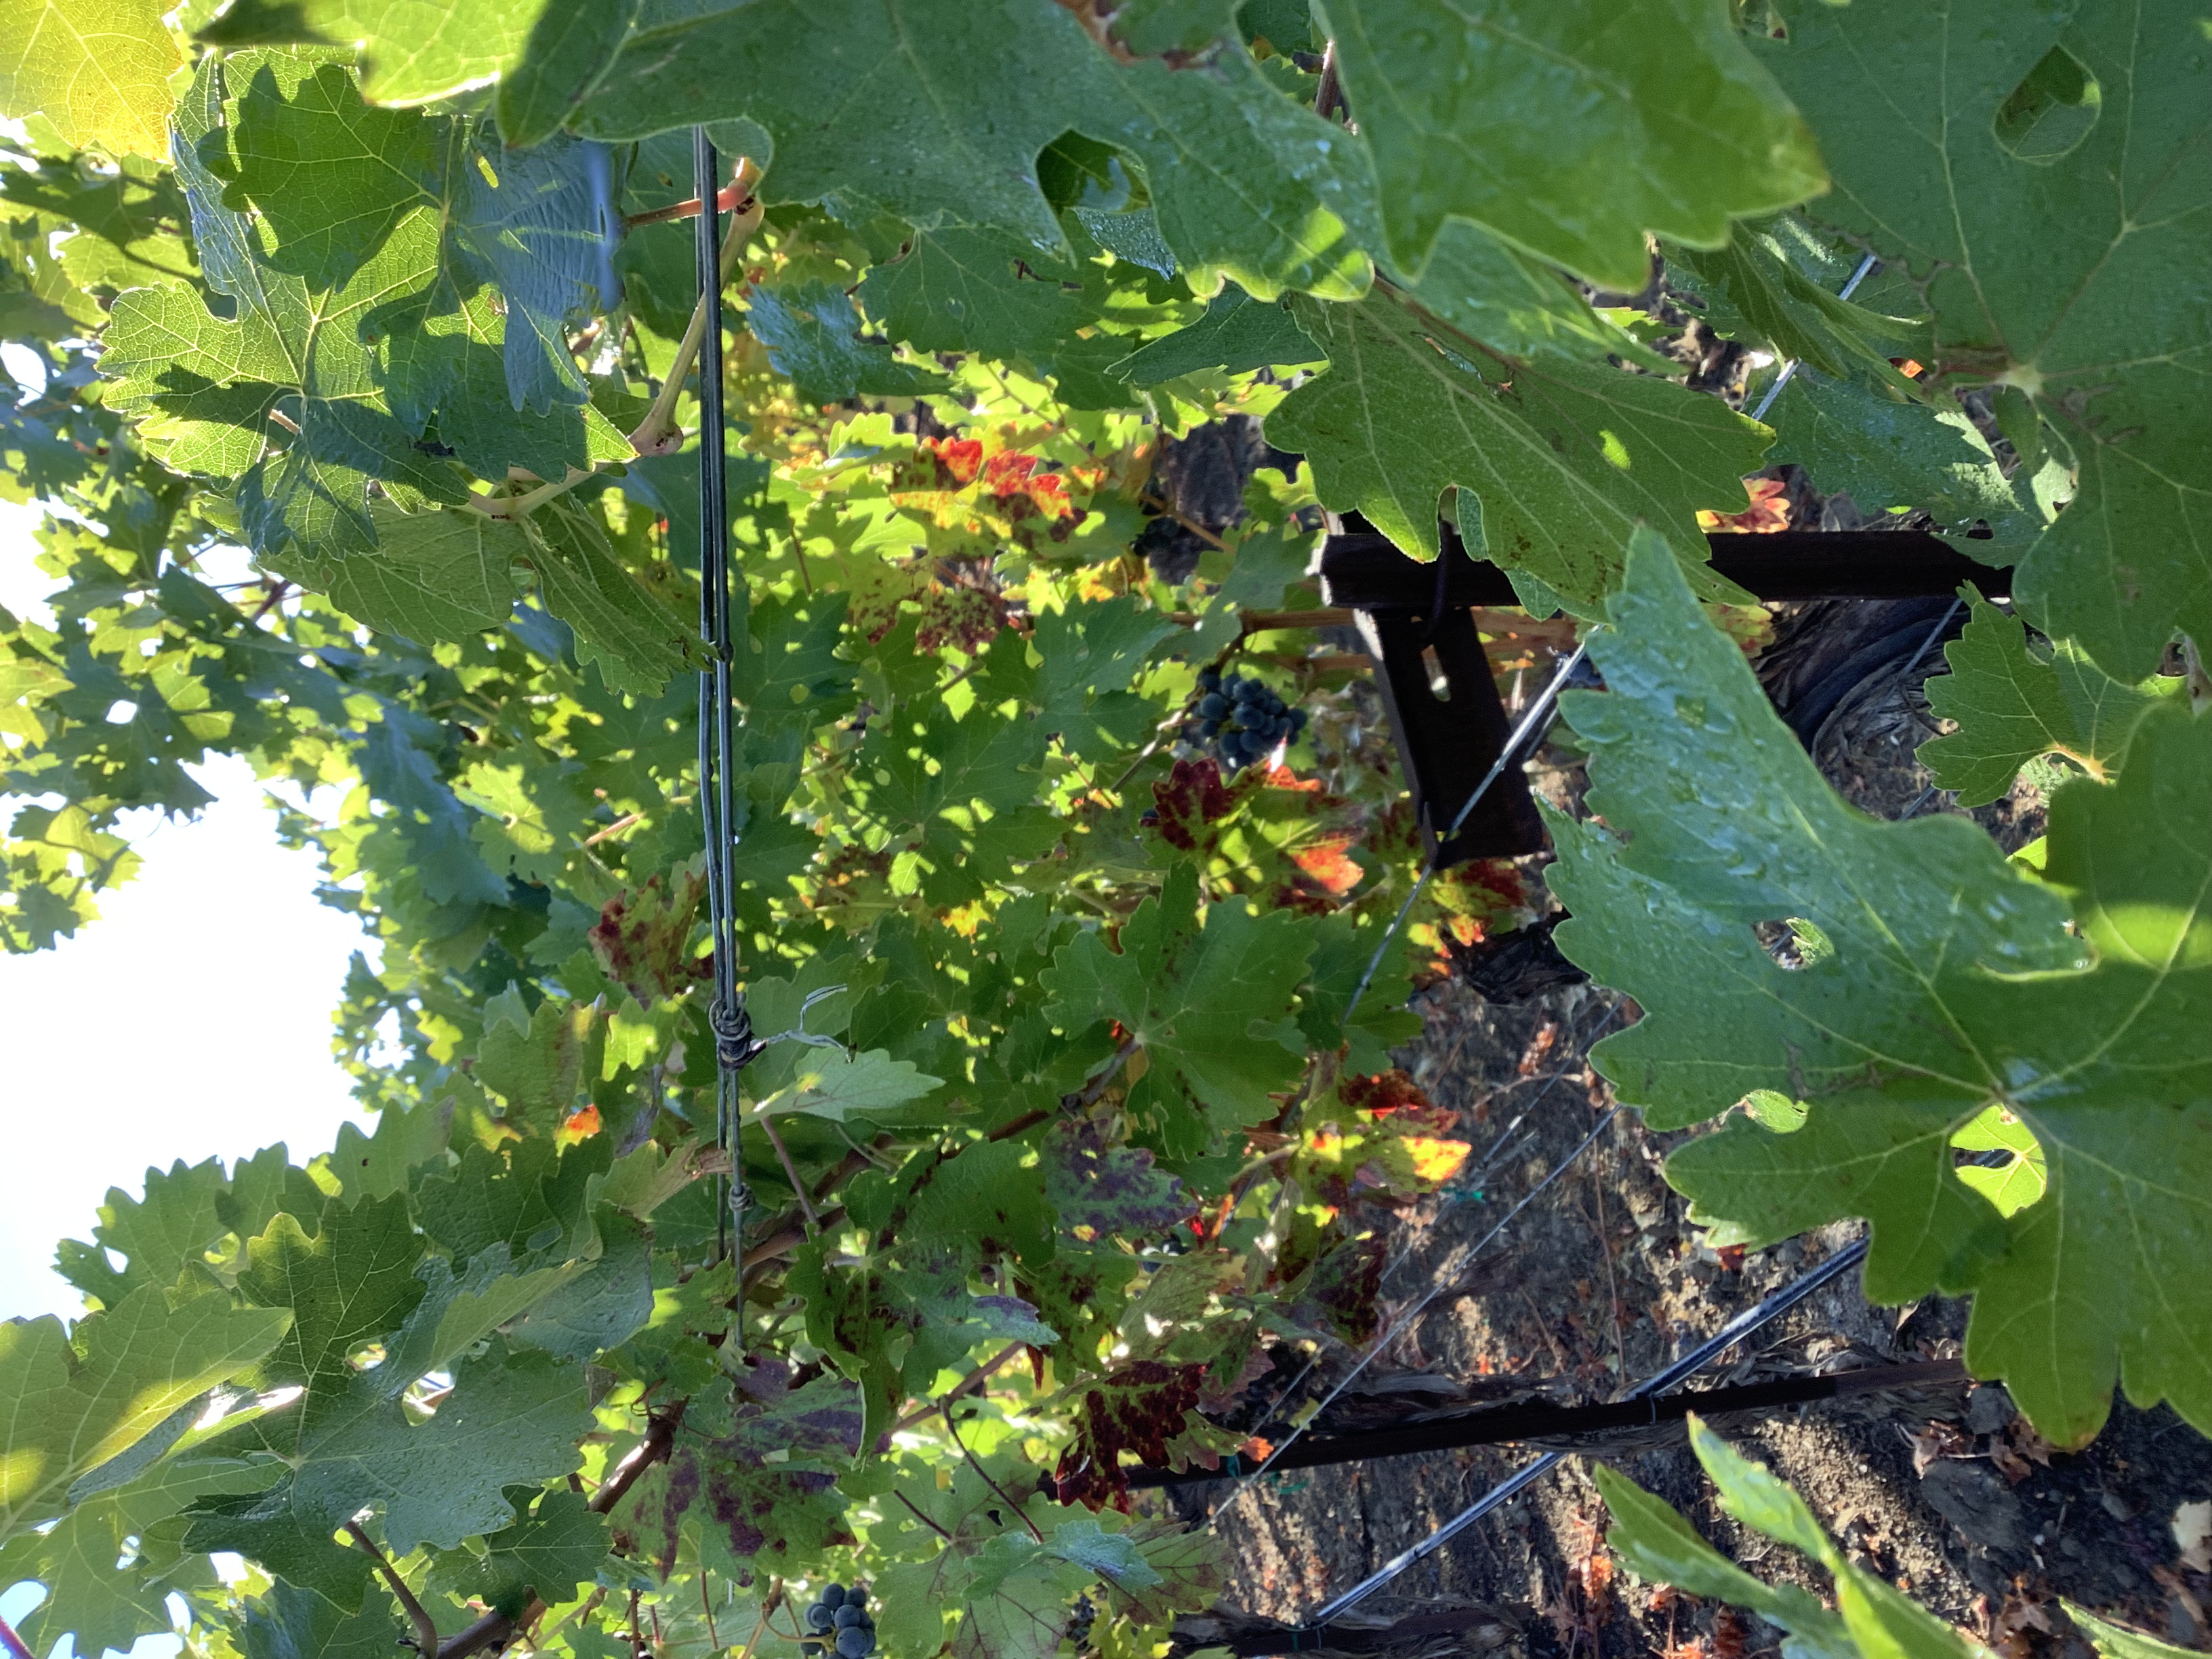
Label: Red Blotch